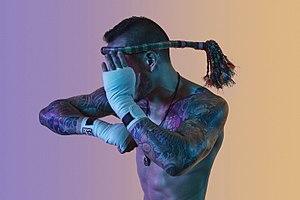
ThaÏ Boxing